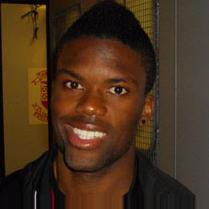
Age: 22